Lynette Yiadom-Boakye

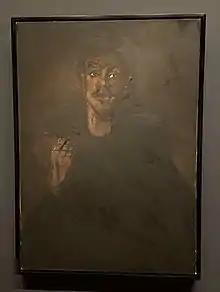
"Skylark" (2010) by Lynette Yiadom-Boakye at the National Gallery of Art's showing of "Afro-Atlantic Histories" in Washington, DC in 2022

Yiadom-Boakye's work consists mostly of painted portraits of imaginary Black subjects. Her paintings are predominantly figurative, with raw and muted colors. The characteristic dark palette of her work is known for creating a feeling of stillness that contributes to the timeless nature of her subjects. Her portraits of imaginary individuals feature people reading, lounging, and resting in traditional poses. She brings to the depiction of her subjects contemplative facial expressions and relaxed gestures, making their posture and mood relatable to many viewers. Commentators have attributed some of the acclaim of Yiadom-Boakye's work to this relatability. She strives to keep her subjects from being associated with a particular decade or time; many of her art pieces depict figures/people of African descent. This results in choices such as not painting shoes on her subjects, as footwear often serves as a time stamp. These figures usually rest in front of ambiguous backgrounds, floating inside monochromatic dark hues. These cryptic, but emotional backdrops remind commentators of old masters such as Velasquez and Degas.